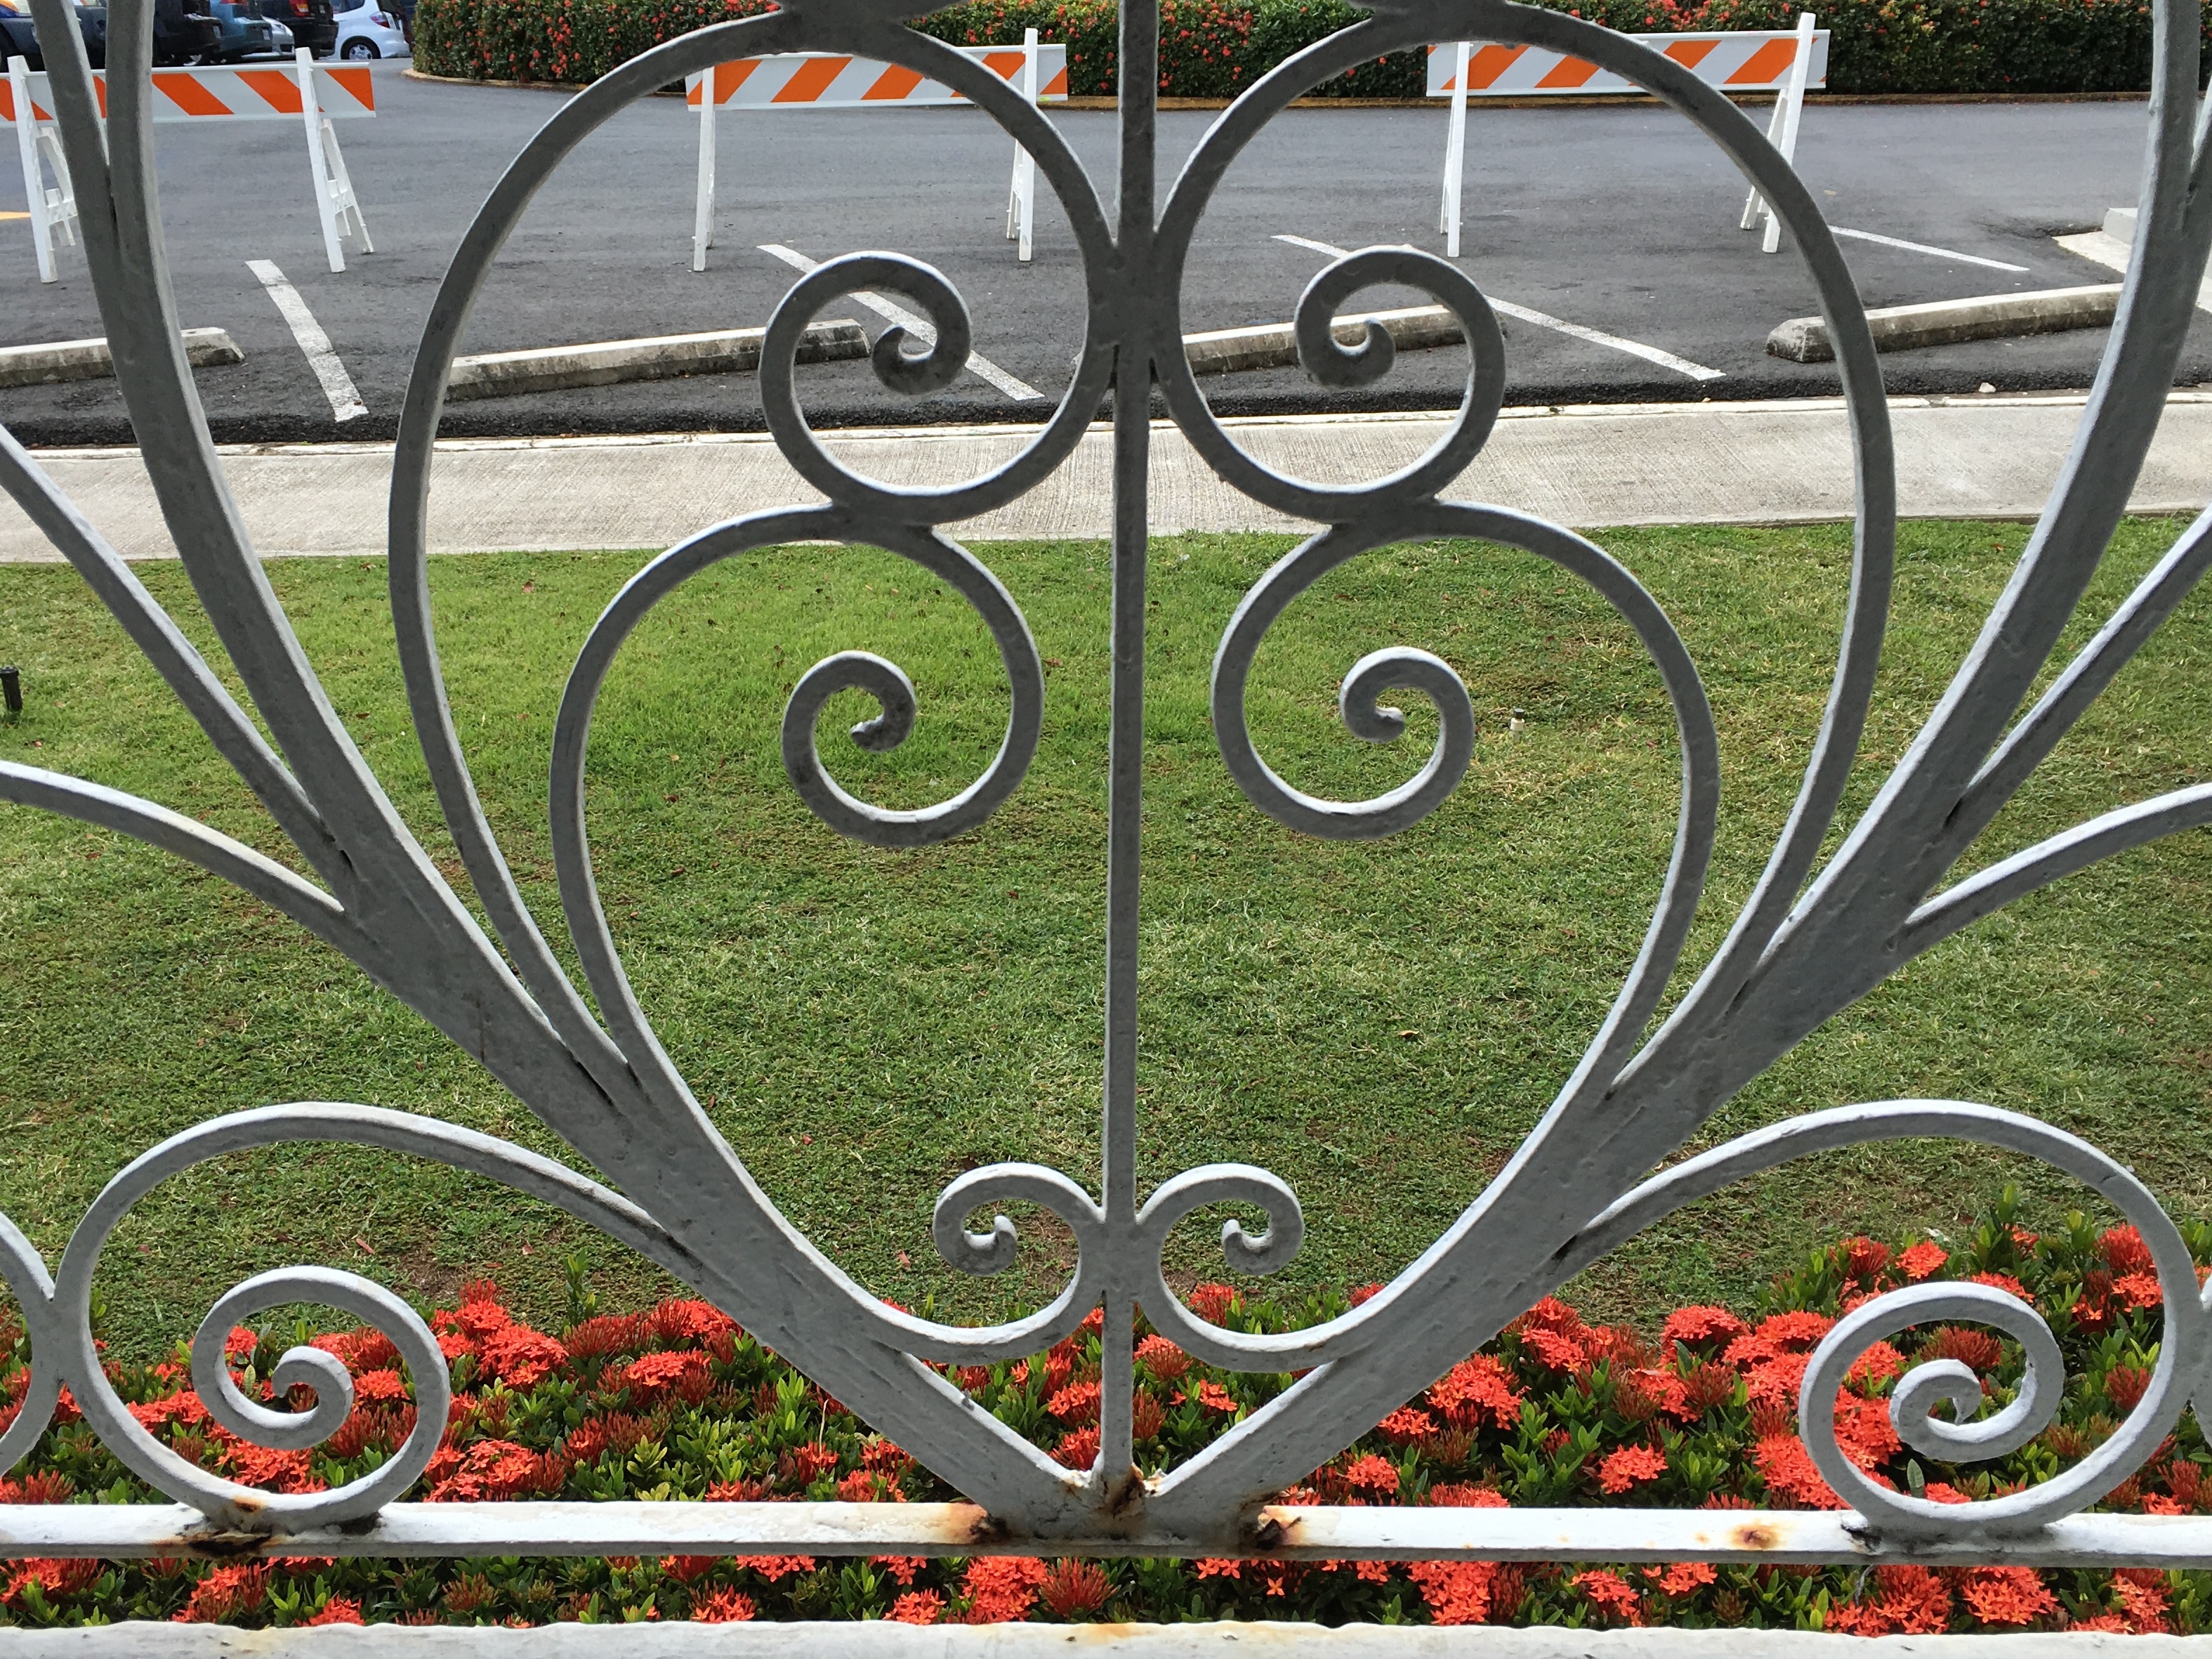
fence, lawn, wheel, flower, window, metal, gate, art, iron, outdoor structure